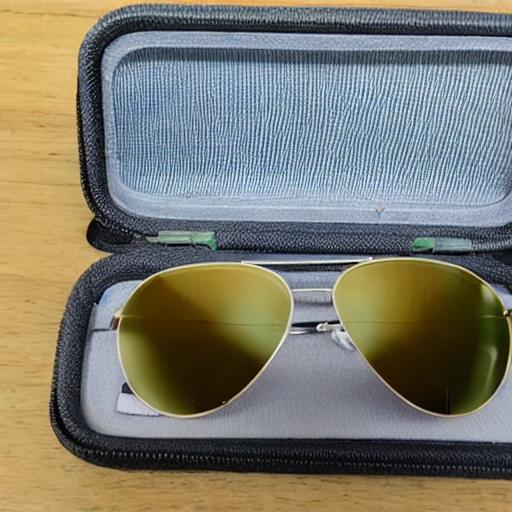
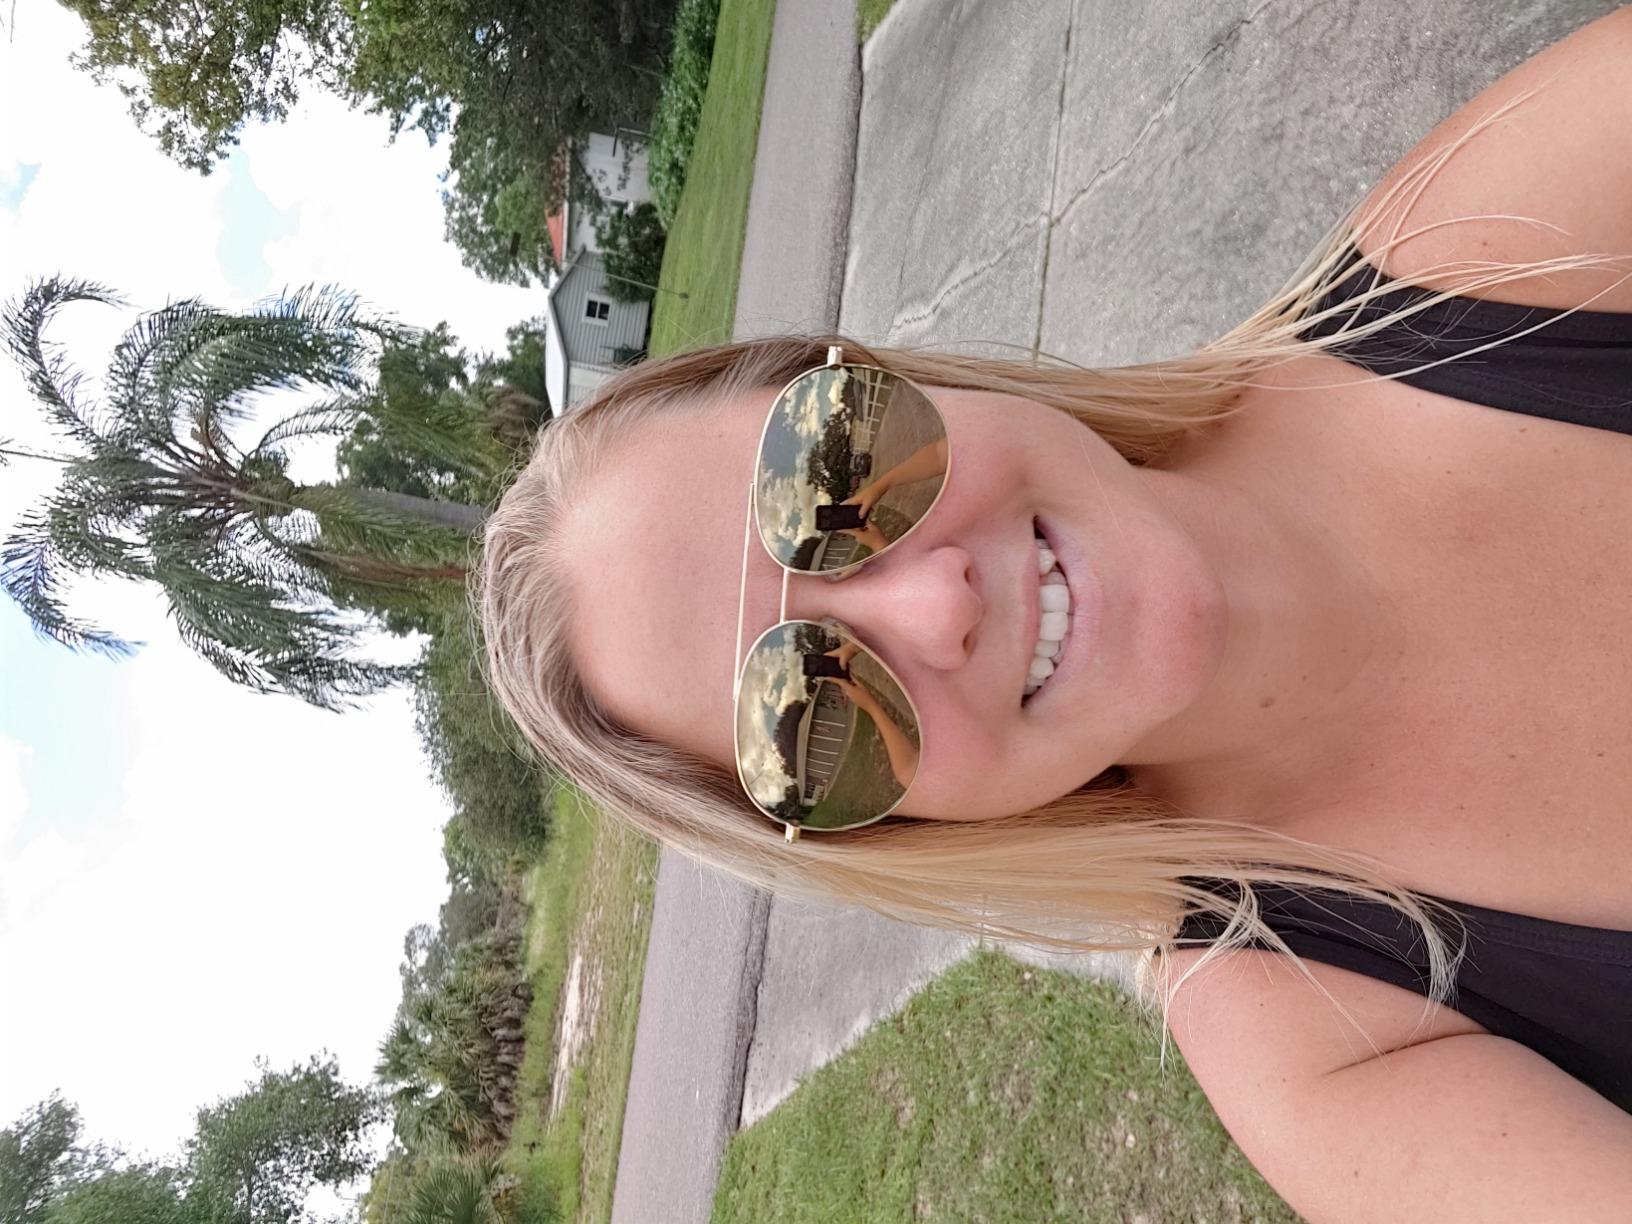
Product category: accessories_sunglasses
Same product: no